Gaborone

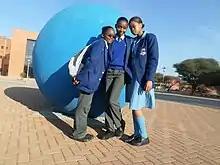
St. Joseph's College students

The Gaborone Game Reserve is a park east of the city on Limpopo Drive. The reserve was built in 1988 and is now the third-busiest in Botswana. Examples of animals in the park are impala, kudu, ostriches, wildebeest, zebras, gemsbok, bushbuck, springbok, duiker, common eland, and common warthogs. The park is a destination for birdwatching. Birds in the marshy section of the park include snake eagles, boubou, gallinule, kingfishers, and hornbills.